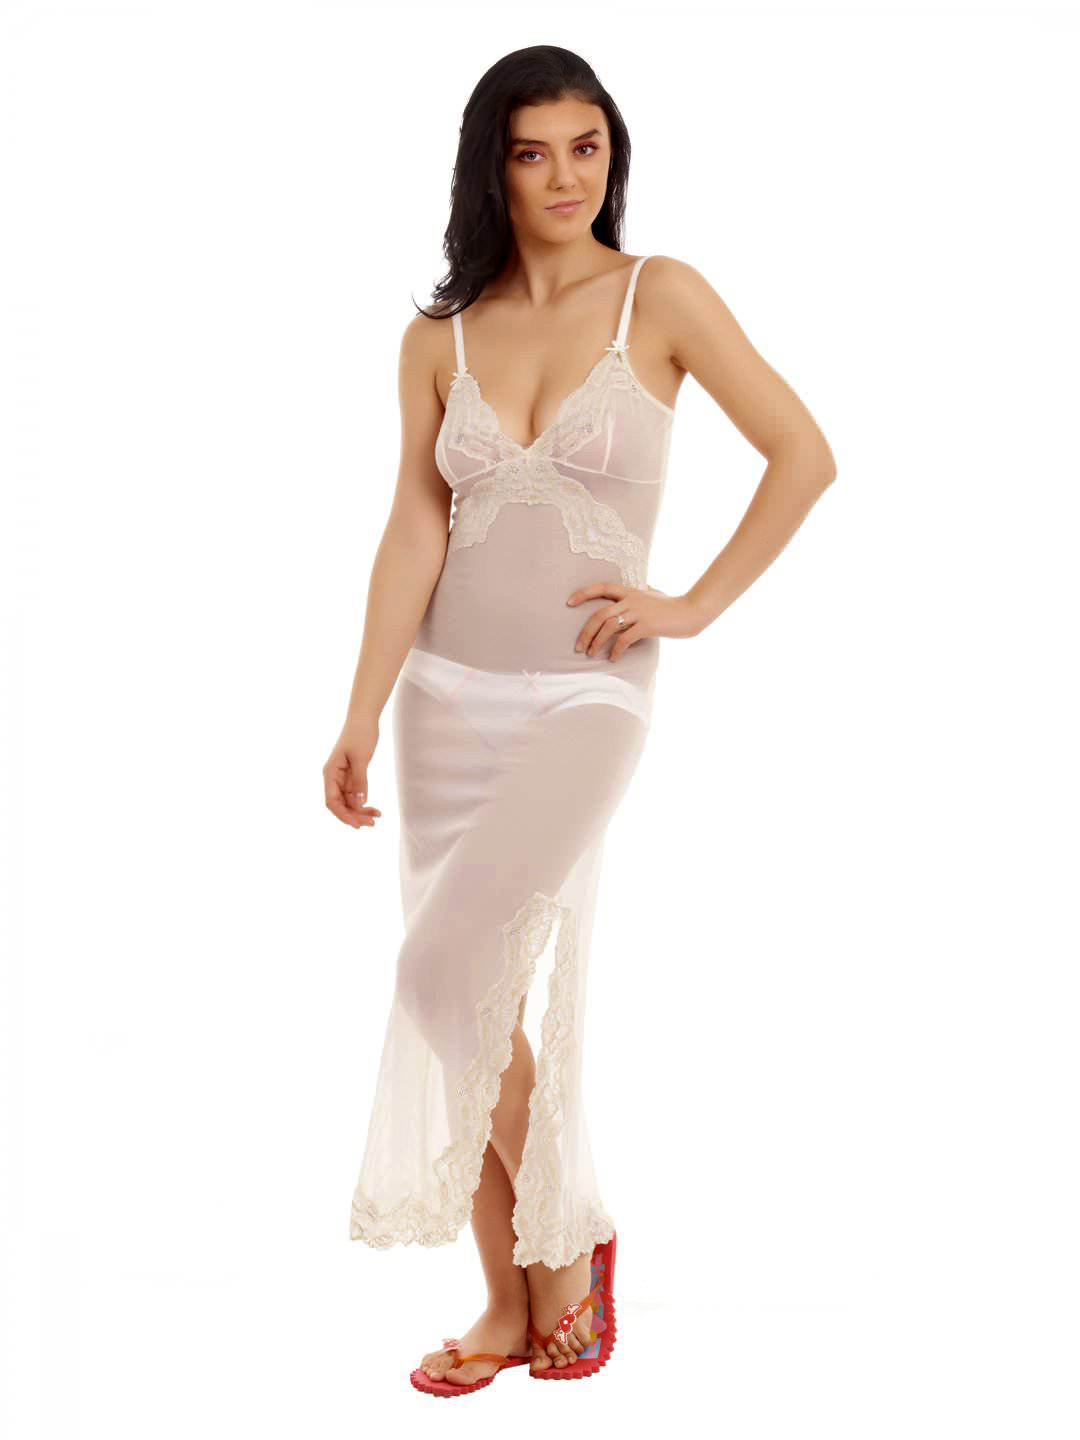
Avirate Cream Nightdress
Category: Apparel / Loungewear and Nightwear / Nightdress
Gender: Women
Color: Cream
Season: Summer 2017
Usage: Casual